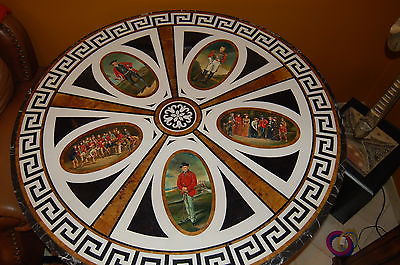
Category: table